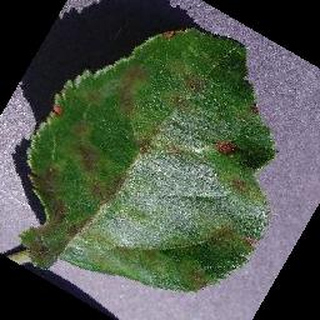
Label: apple_apple_scab